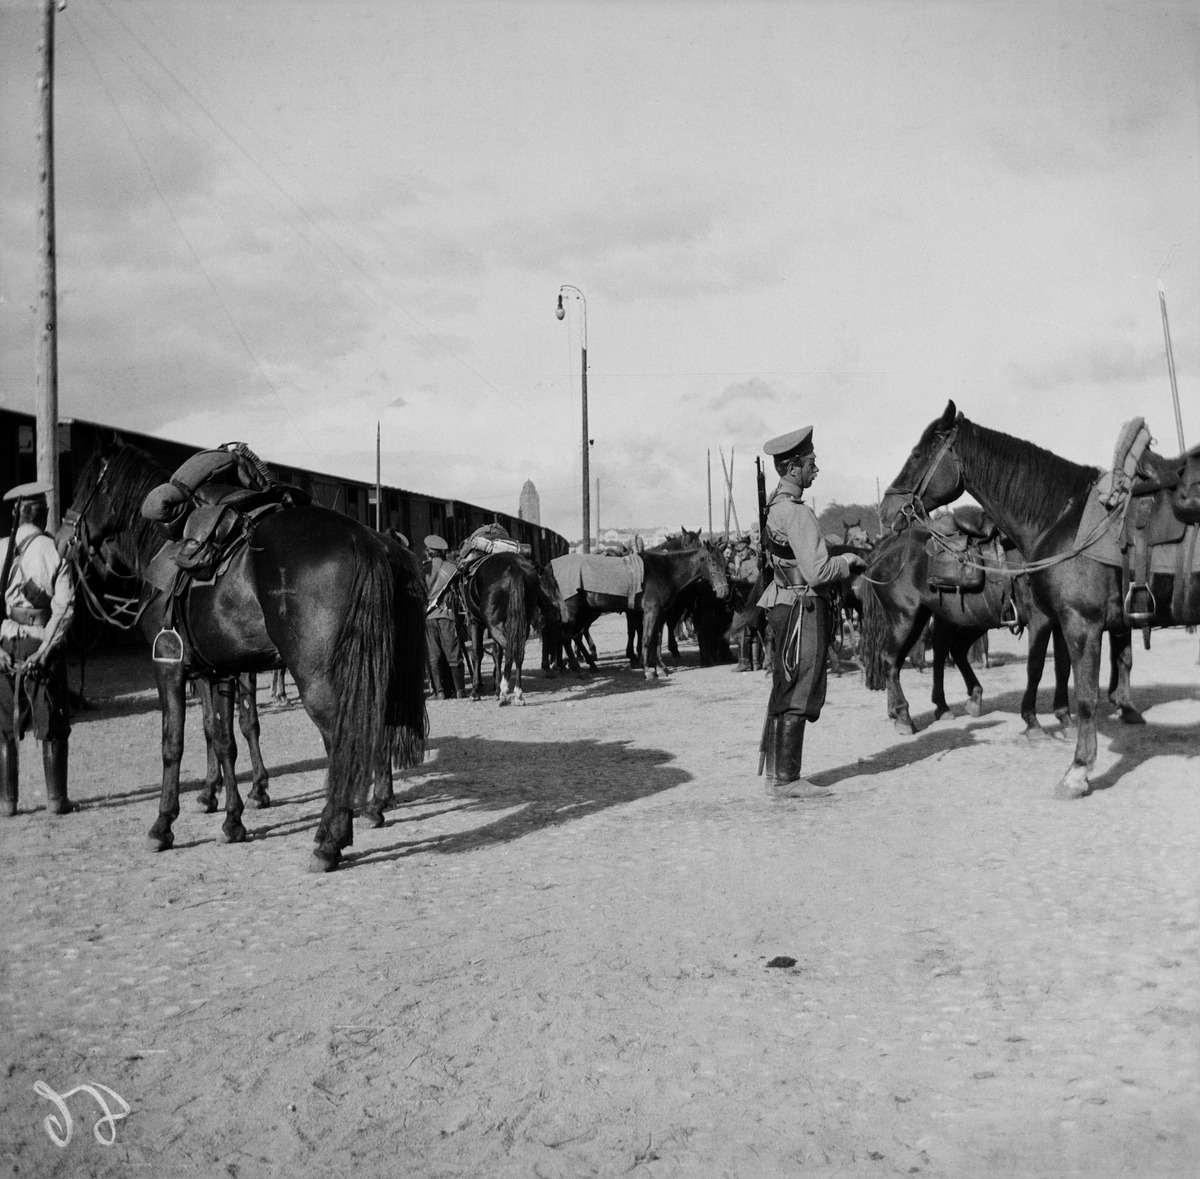
Ensimmäinen maailmansota
sisällön kuvaus: Ensimmäinen maailmansota. Kasakat odottamassa hevosineen kuljetusta Töölön

ratapihalla mustavalkoinen
Kuvaaja: Timiriasew, Ivan, valokuvaaja
Ajankohta: kuvausaika 1914
Paikka: Suomi, Uusimaa, Helsinki, Kluuvi Helsinki, Mannerheimintie 13 Alamannerheimintie
Aiheet: Venäjän keisarillinen armeija, sota ensimmäinen maailmansota, sotaväki, sotilaat, kasakat, kotieläimet hevonen